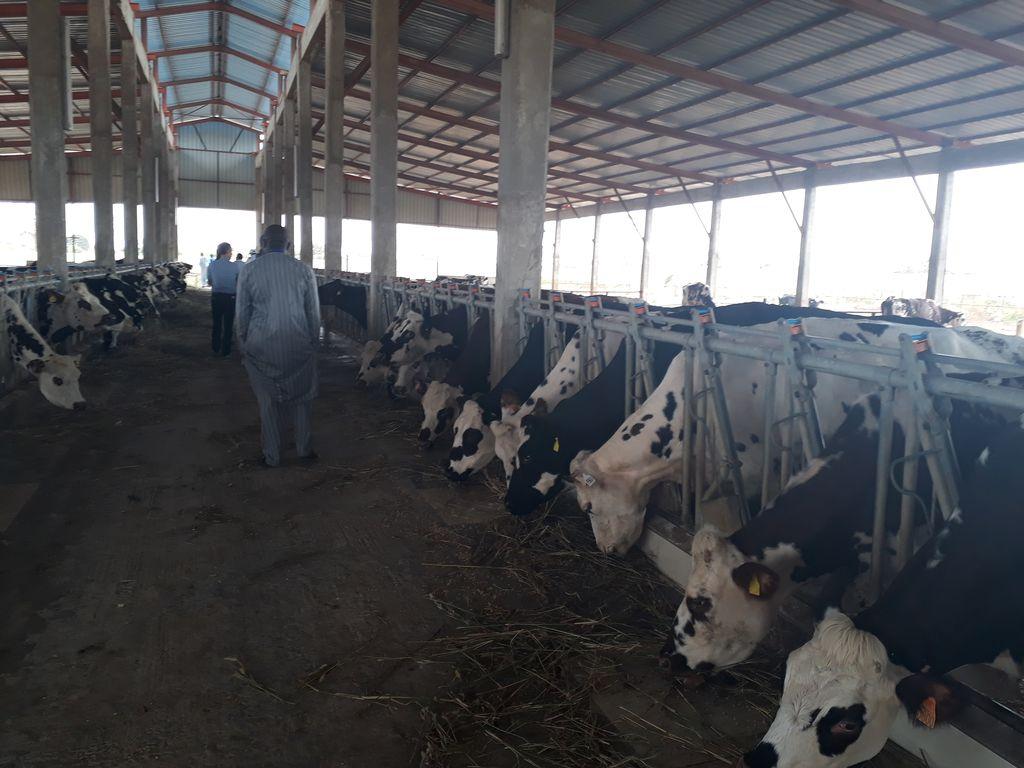
Banda kubwa la kisasa limejaa ngombe wa maziwa wenye rangi nyeupe na nyeusi wakiwa wamejipanga katika safu ndefu wakishughulikia Kula nyasi. Kuna watu ambao wamesimama katikati na njia iliyo Kato ya safu hizo za ng'ombe.